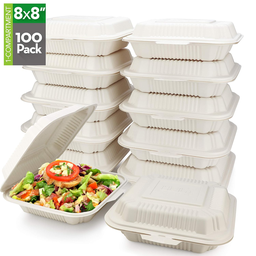
Label: paper